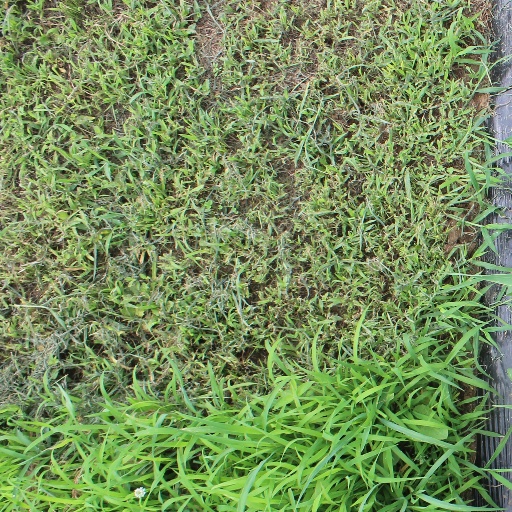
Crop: sorghum